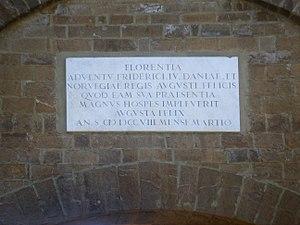
La Porta San Gallo fait partie des murs de Florence et est située sur la Piazza della Libertà, en face de l'Arc de Triomphe des Lorraine.